HMS Alceste (1806)

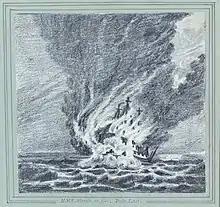
"Alceste" on fire, sketched by midshipman C.W. Browne

"Alceste" required some repairs after a long journey in inclement weather so Maxwell petitioned the viceroy of Canton for permission to travel up the Tigris to a secure anchorage, unaware that Amherst's mission had been unsuccessful. The emperor's attitude towards the British envoy had been off-hand; he showed little interest in Europe or its affairs, and refused a gift from King George as he considered it insufficient. Having received an insulting message in response to his request, Maxwell decided to enter the river regardless but was soon hailed by a local mandarin who threatened to have the batteries guarding the entrance sink "Alceste" if she went any further. Still in need of repairs and requiring navigation to Whampoa to collect Amherst, Maxwell told the mandarin that he would proceed in any event. "Alceste" quickly dealt with the shore defences and 17 war-junks sent to stop her, and continued up the river to Whampoa. There she anchored and received fresh supplies while awaiting the arrival of Amherst and his suite. The incident would later be publicly described as, ""A friendly interchange of salutes"". Having completed as much of his mission as possible, Amherst boarded "Alceste" which left Whampoa on 21 January 1817.